History of the Yosemite area

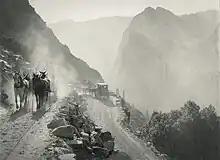
Wagons on Big Oak Flat Road's switchbacks over Yosemite Valley.

For the initial twenty-three years following Savage's arrival in Yosemite, rugged horse trails served as the solitary access points to Yosemite Valley. These challenging routes, carved into the mountainous terrain, were traversed by an estimated twelve thousand adventurous visitors.